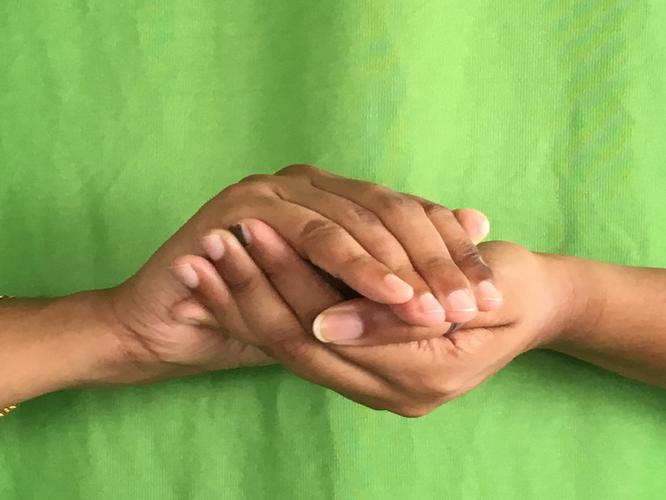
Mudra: Samputa
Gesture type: double_hand